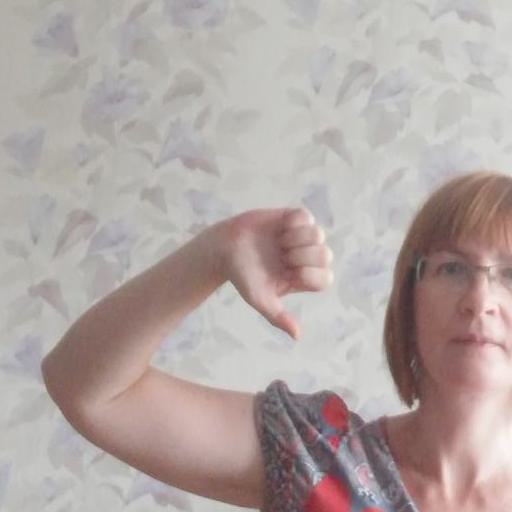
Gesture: dislike